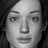
Emotion: neutral